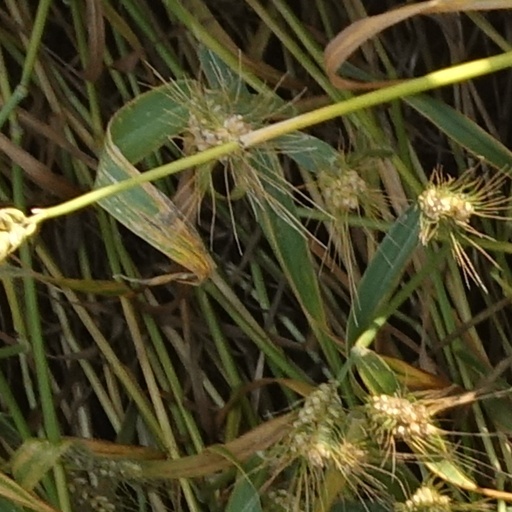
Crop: wheat